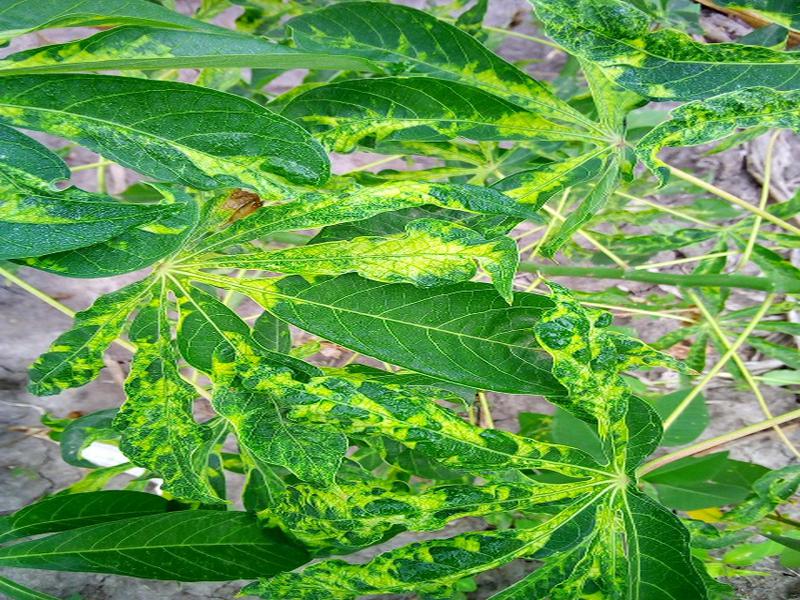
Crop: cassava
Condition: mosaic_disease